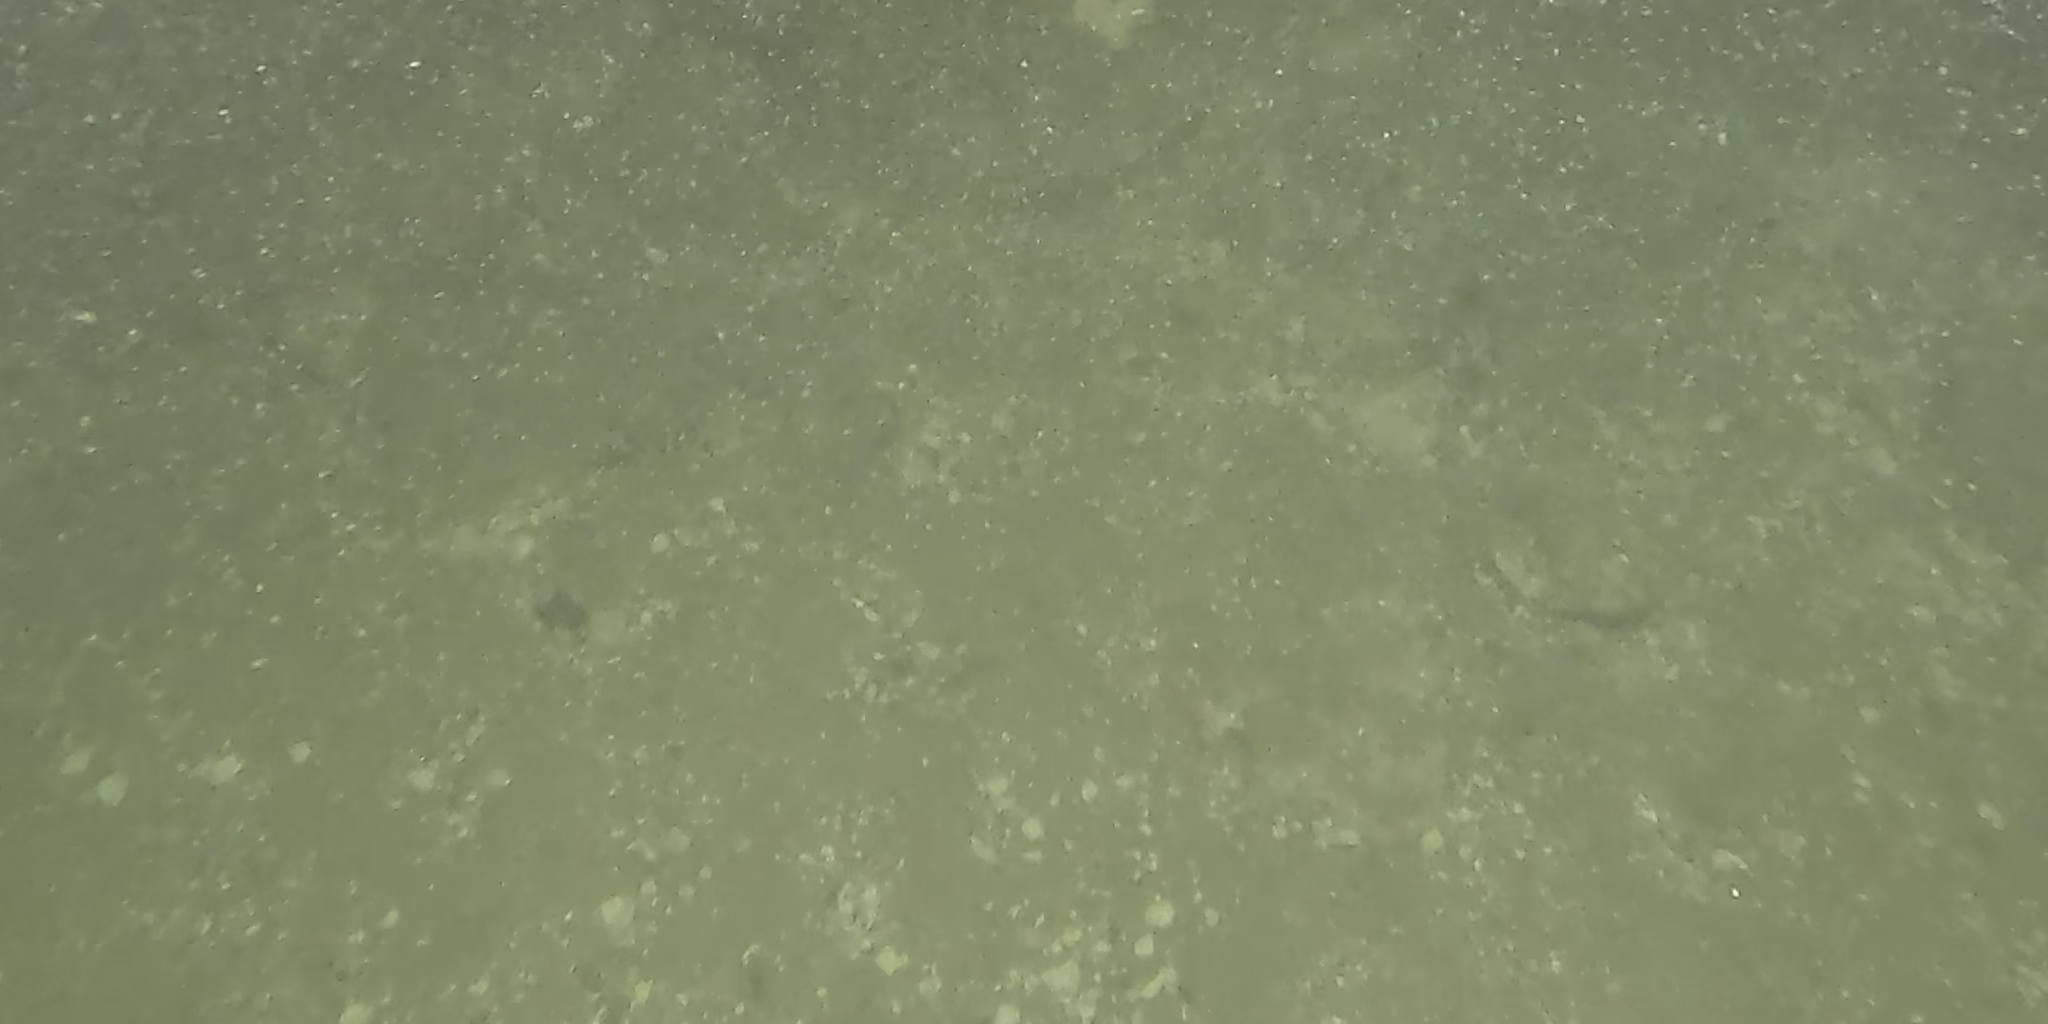
Seabed habitat: stone